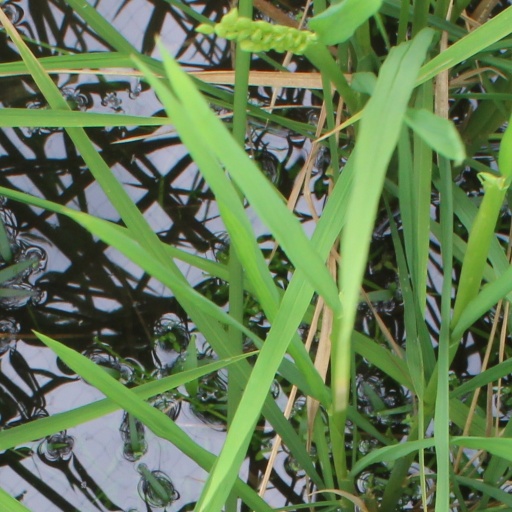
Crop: rice